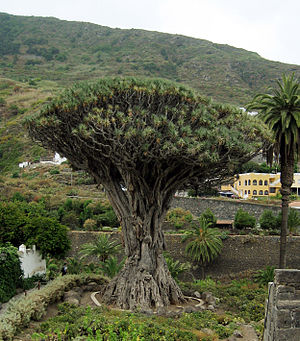
Dracæna
Drageblodstræ (Dracaena draco).
Drageblodstræ (Dracaena draco).
Dracæna eller drageblodstræ er en slægt med ca. 40 arter, som er udbredt i Afrika, Sydasien og Mellemamerika. Det er stedsegrønne, sukkulente træer og buske. Arterne i den tidligere selvstændige slægt, Pleomele er nu anbragt her. og slægten Sanseviera er meget nærststående.